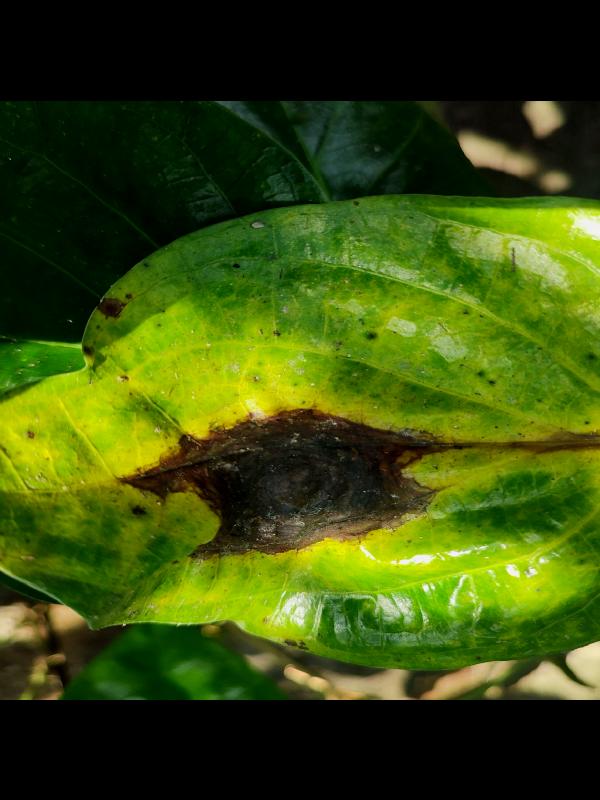
Label: Bacterial_Leaf_Disease